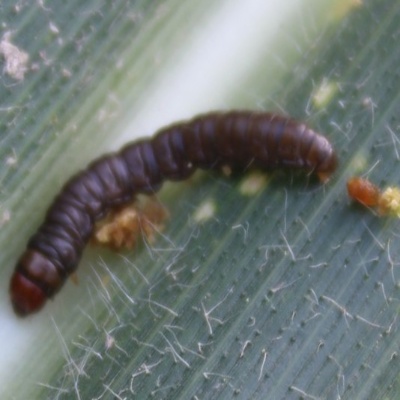
Crop: Maize
Condition: fall armyworm